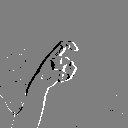
ASL letter: x